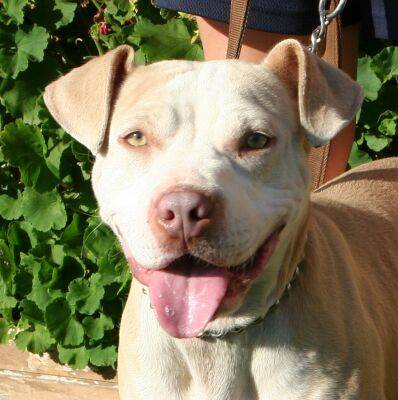
Label: dog